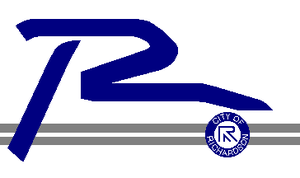
Richardson est une ville du Texas, dans les comtés de Dallas et de Collin aux États-Unis. Sa population s’élevait à 99 223 habitants lors du recensement de 2010, estimée à 113 347 habitants en 2016.